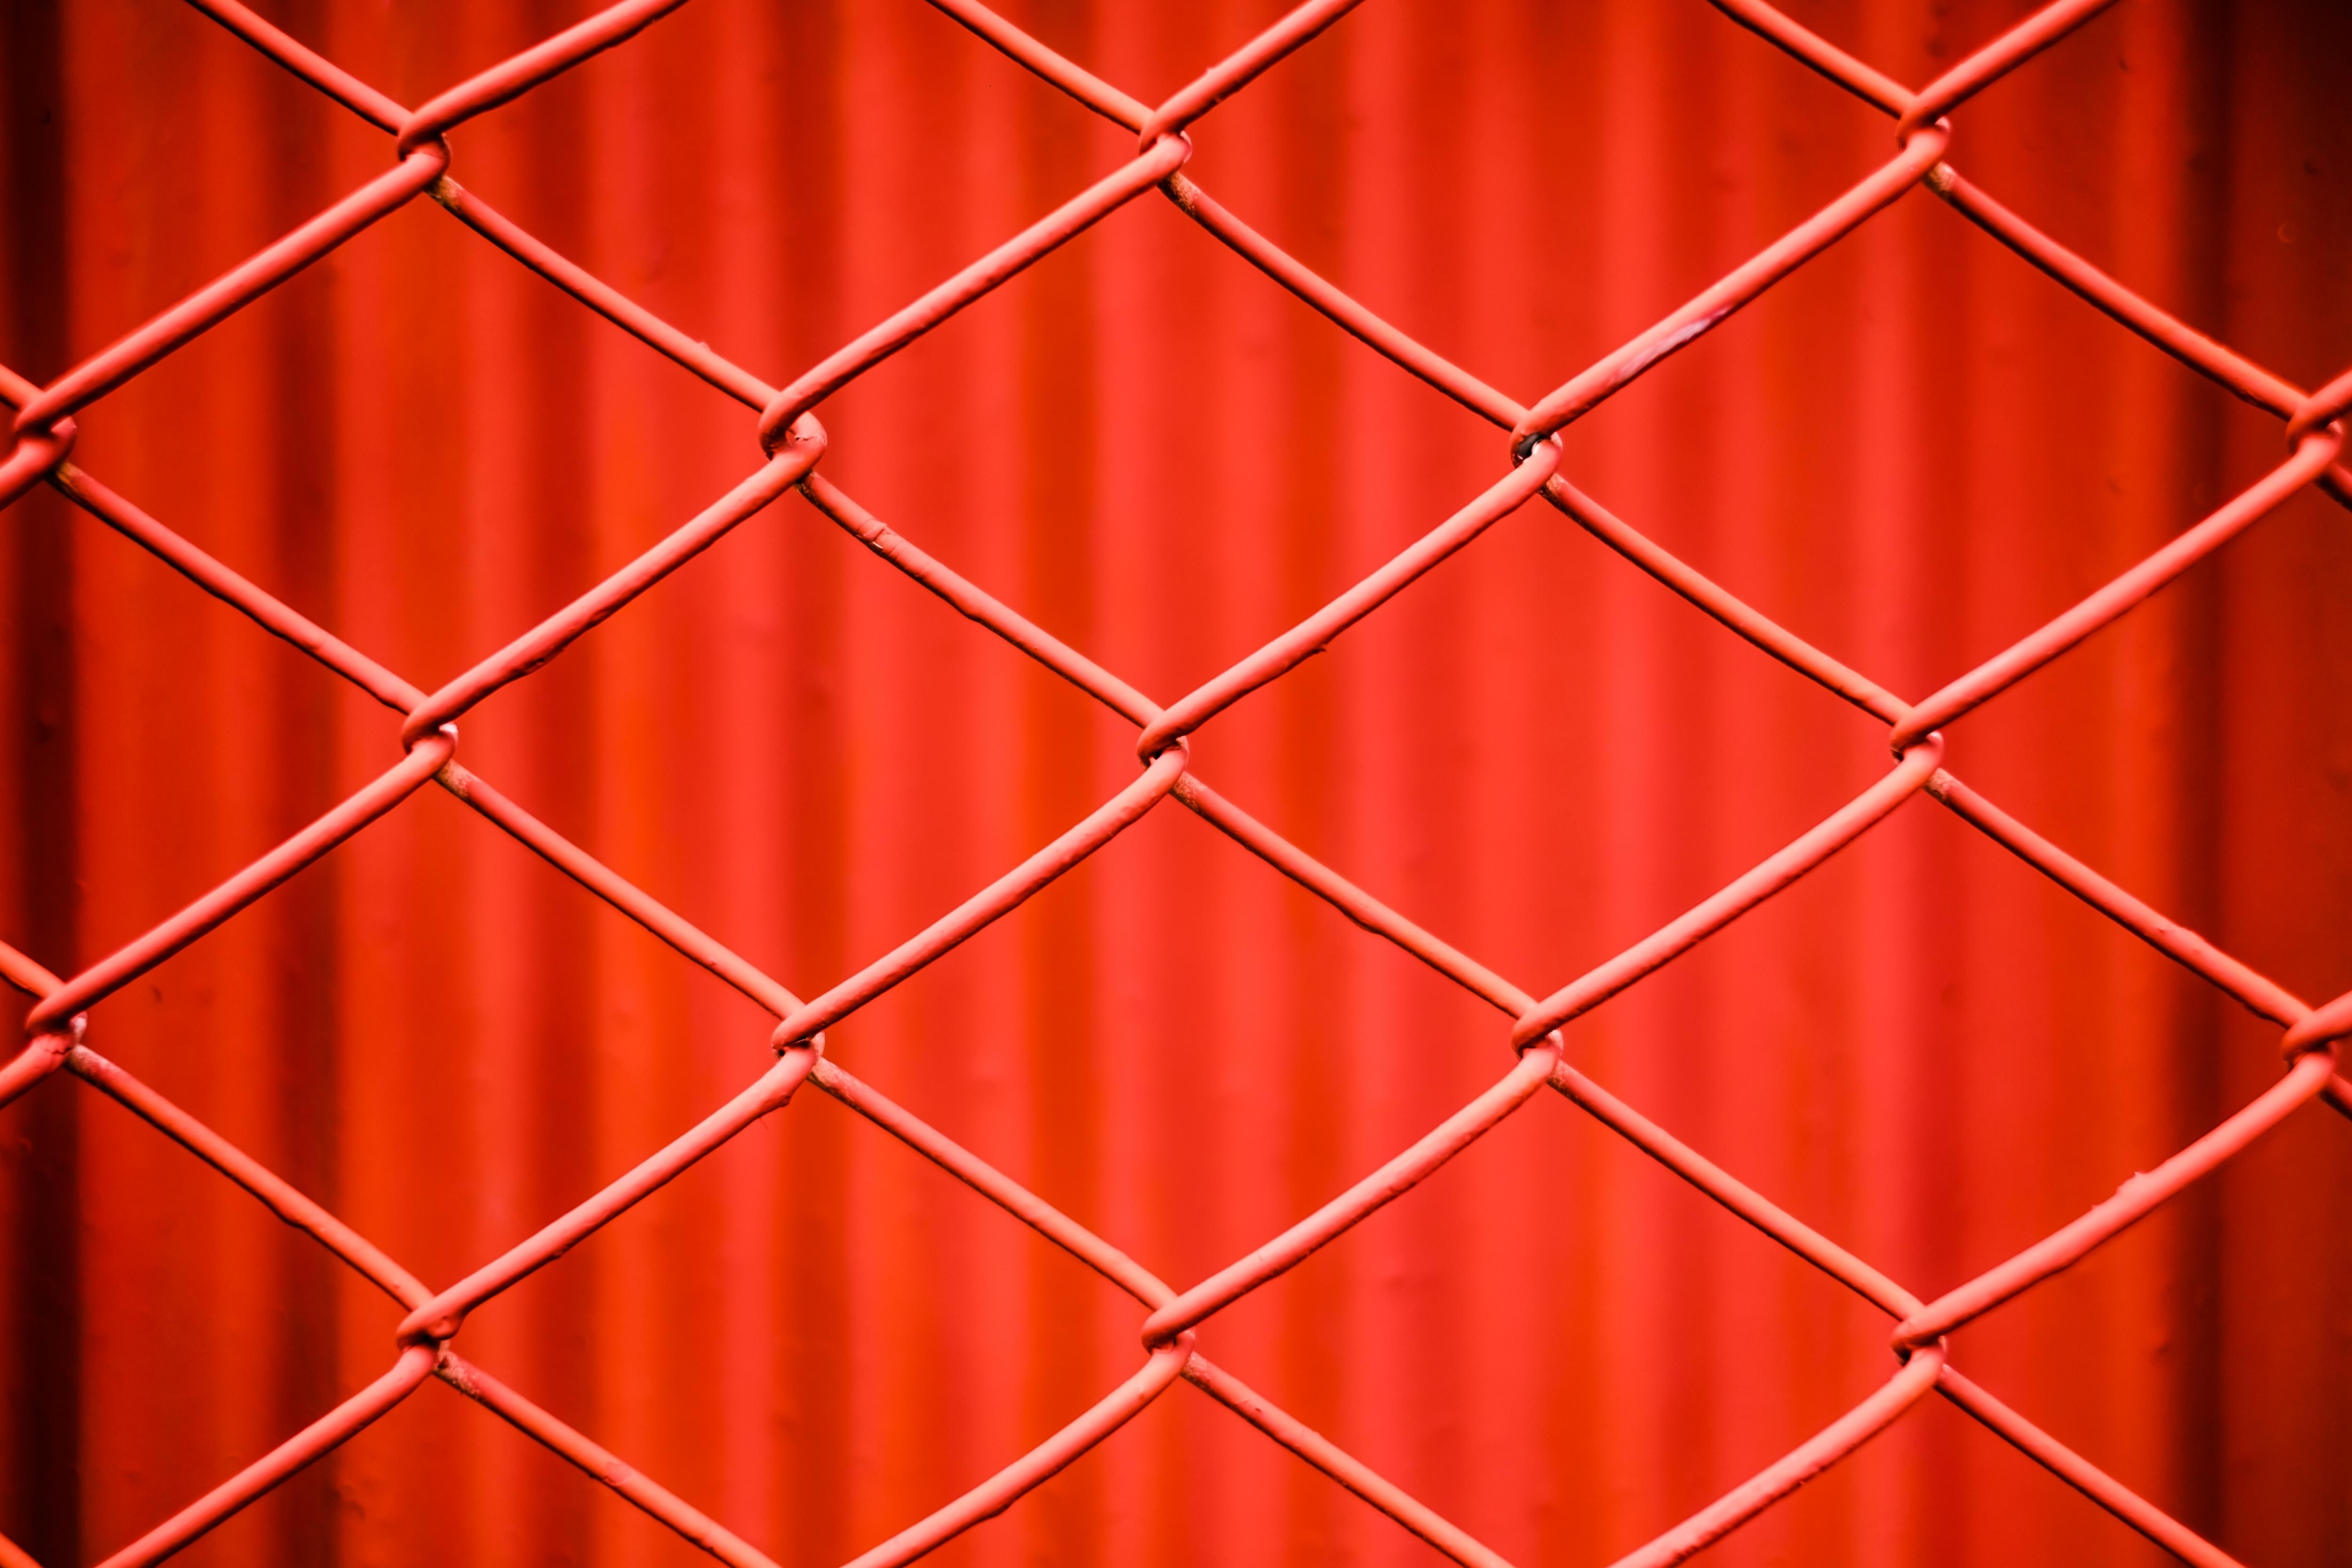
art, red, pattern, line, orange, maroon, design, symmetry, textile, metal, parallel, square, peach